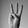
ASL letter: W